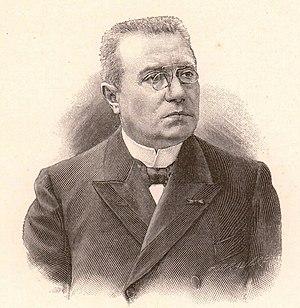
Jargeau est une commune française de la région naturelle du Val de Loire. Elle est située dans l'arrondissement d'Orléans, le département du Loiret en région Centre-Val de Loire, dans le canton de Châteauneuf-sur-Loire, sur la rive gauche de la Loire, en face de la commune de Saint-Denis-de-l'Hôtel.
Le docteur Albert Viger est un médecin et une personnalité politique française de la gauche radicale, né à Jargeau le 19 octobre 1843 et mort à Châteauneuf-sur-Loire le 8 juillet 1926.
La liste des conseillers généraux du Loiret présente l'identité des actuels et anciens conseillers généraux du conseil général du département français du Loiret.